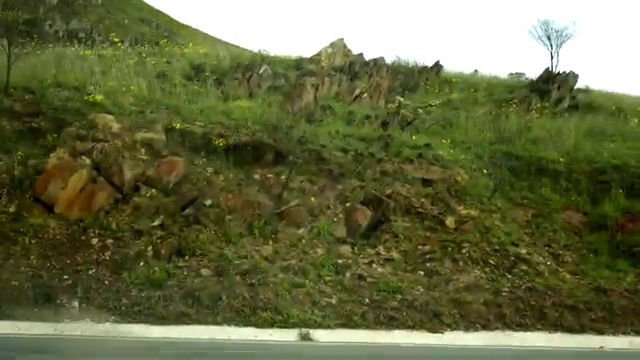
Fire: no
Smoke: no